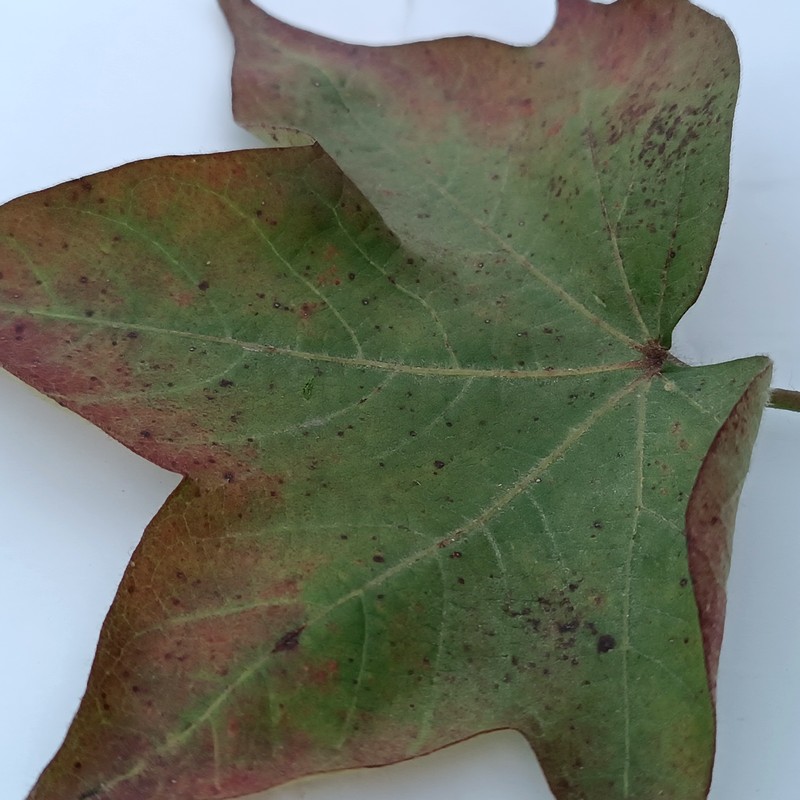
Label: Leaf Redding